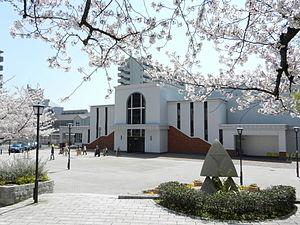
La gare de Nada est une gare ferroviaire localisée dans la ville de Kôbe, dans la préfecture de Hyōgo au Japon. La gare est exploitée par la compagnie JR West, sur la Ligne principale Tōkaidō. L’utilisation de la carte ICOCA est valable dans cette gare.